Wind power in Colorado

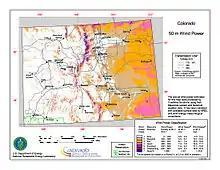
Colorado wind resources

The US state of Colorado has vast wind energy resources and the installed electricity capacity and generation from wind power in Colorado has been growing significantly in recent years. The growth has been sustained due to a combination of falling costs (69% reduction from 2009 to 2018), continuing federal incentives (similar to those supporting most other resource development), and the state's aggressive renewable portfolio standard that requires 30% of the state's electricity to come from renewable sources by 2020.